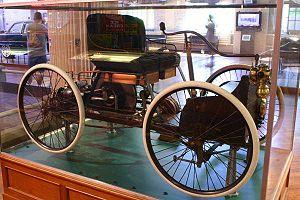
La Ford Quadricycle est le premier prototype d'automobile conçu par l'inventeur et industriel Henry Ford. Expérimenté avec succès le 4 juin 1896 à Détroit, et construit à trois exemplaires, il est à l'origine de la fondation de l'empire industriel Ford qui révolutionne la société, le monde de l'automobile, et l'industrie mondiale du XXᵉ siècle.